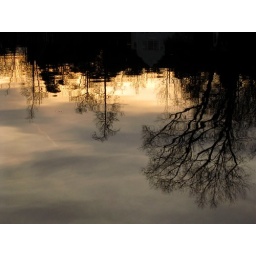
60/365The trees and sky reflected in the lake on my evening walk.